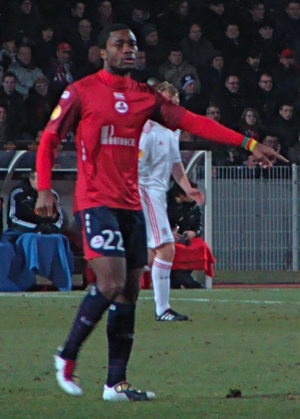
Aurélien Bayard Chedjou Fongang, né le 20 juin 1985 à Douala, est un footballeur international camerounais qui évolue au poste de défenseur central jouant au club de foot de l'Amiens SC.